Blind Guardian

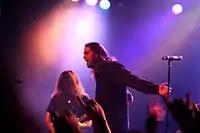
Lead vocalist Hansi Kürsch

In 1998, Blind Guardian released their epic album "Nightfall in Middle-Earth". Described by Allmusic's Vincent Jeffries as "complete with anthemic choruses, spoken word storylines, and plenty of bombastic power metal punctuating every dramatic turn," he stated that "Nightfall in Middle-Earth is perhaps Blind Guardian's most triumphant" work. A concept album based on J. R. R. Tolkien's "The Silmarillion", the music on "Nightfall" demonstrated some folk rock influence while also featuring heavy use of Queen-style layered backing vocals. Following the release of "Nightfall", bass duties were taken over by session member Oliver Holzwarth, allowing Hansi to focus entirely on vocals. This album also marked the last time Blind Guardian worked with producer Flemming Rasmussen.